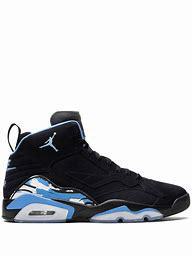
Brand: Jordan
Model: Jumpman MVP